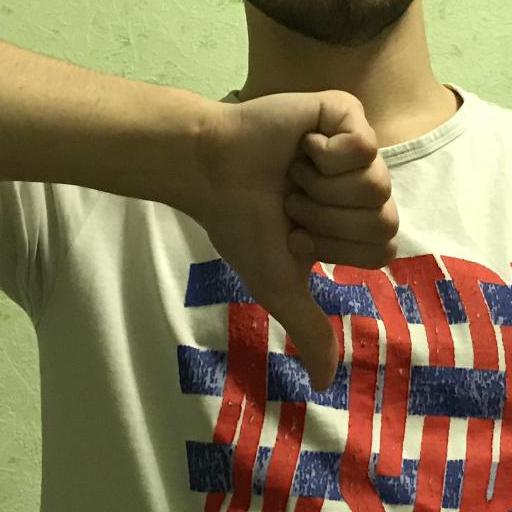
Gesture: dislike